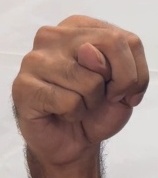
ASL sign: N